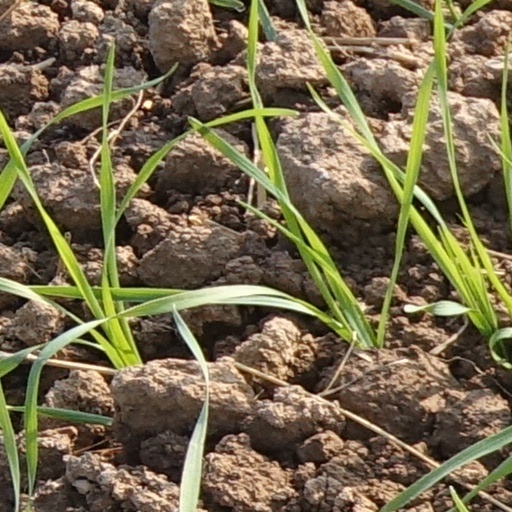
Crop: wheat